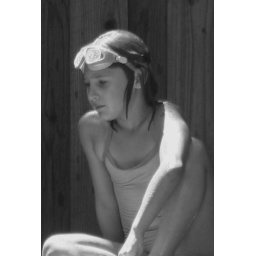
My Niece-in-law, Halie, was swimming with her sister and my Nephew at my Brother's house in Saratoga.